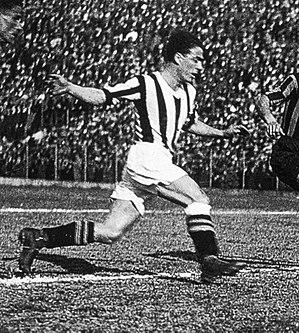
Federico Munerati est un footballeur et entraîneur italien.